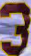
Number: 3